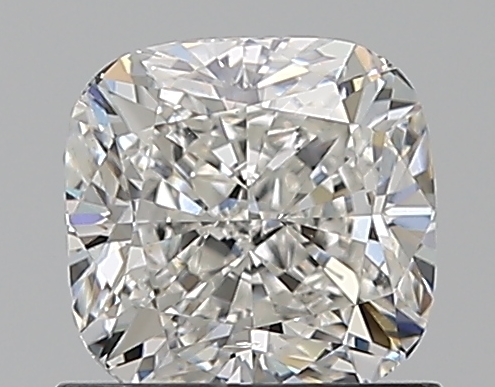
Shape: cushion
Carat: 1.02
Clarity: SI1
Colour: G
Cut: EX
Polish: EX
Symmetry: VG
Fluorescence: N
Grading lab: GIA
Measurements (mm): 5.64 x 5.51 x 3.81